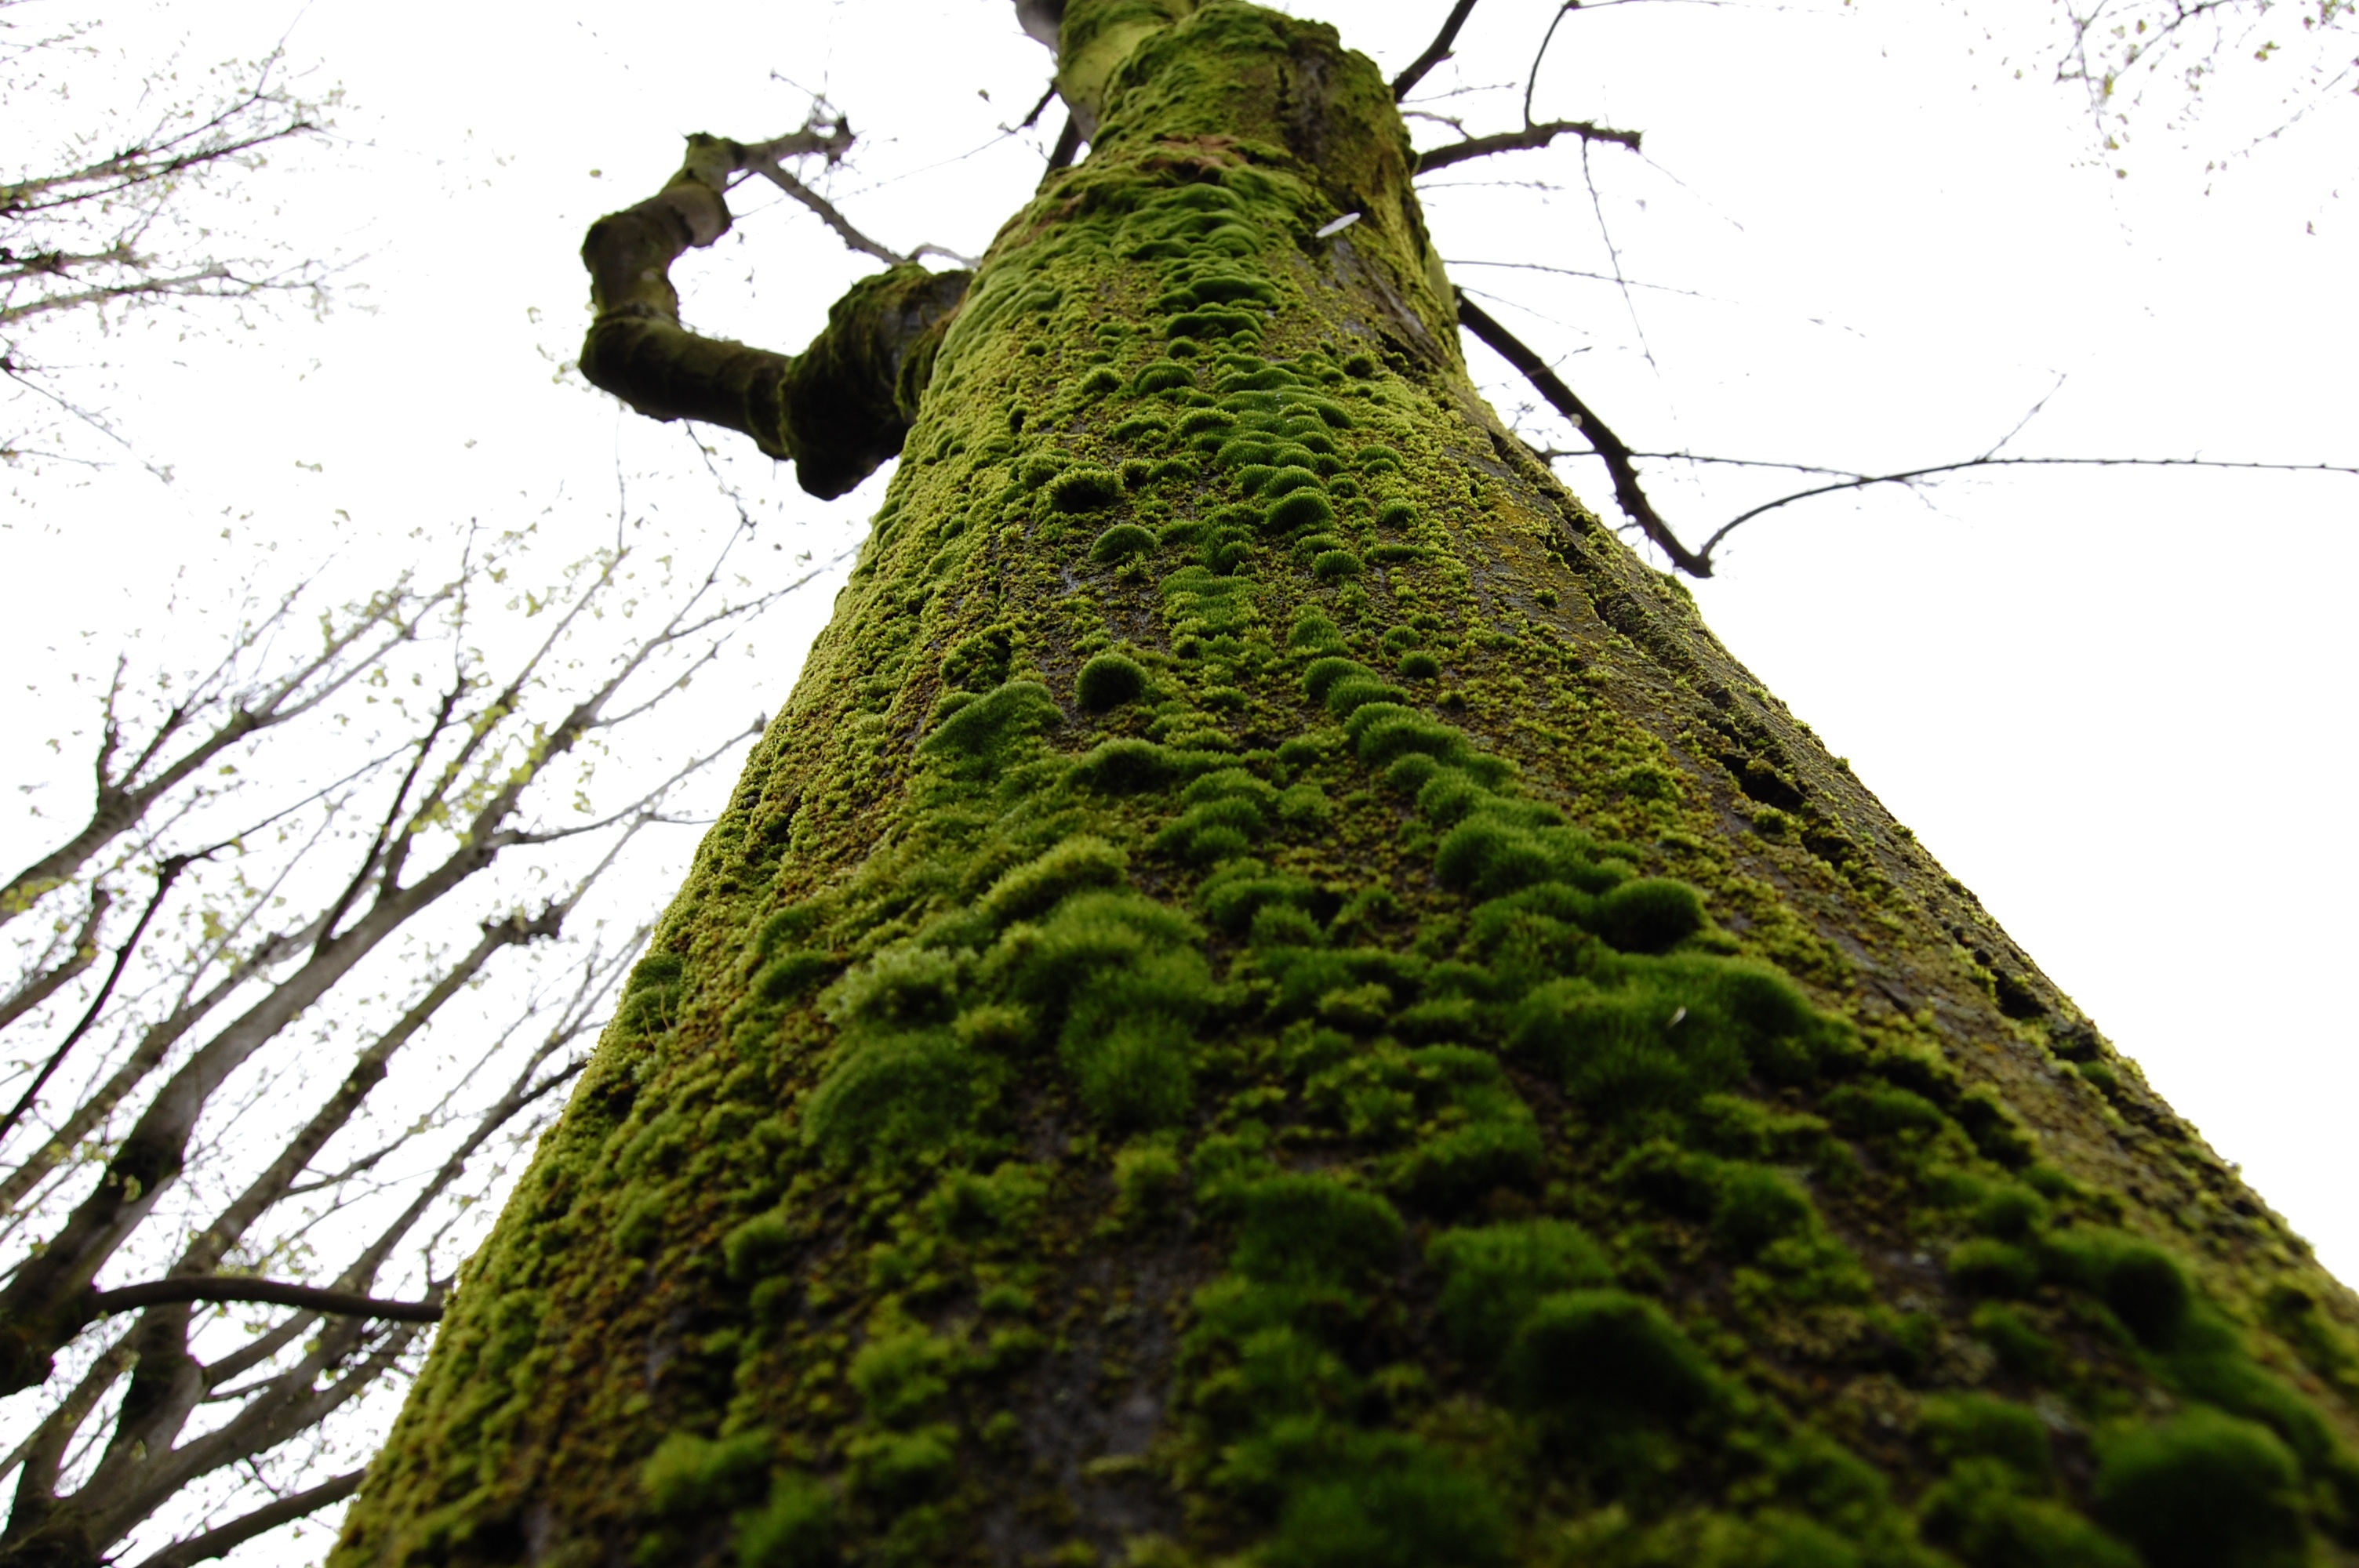
tree, forest, branch, plant, trunk, moss, green, fir, conifer, spruce, habitat, woody plant, land plant